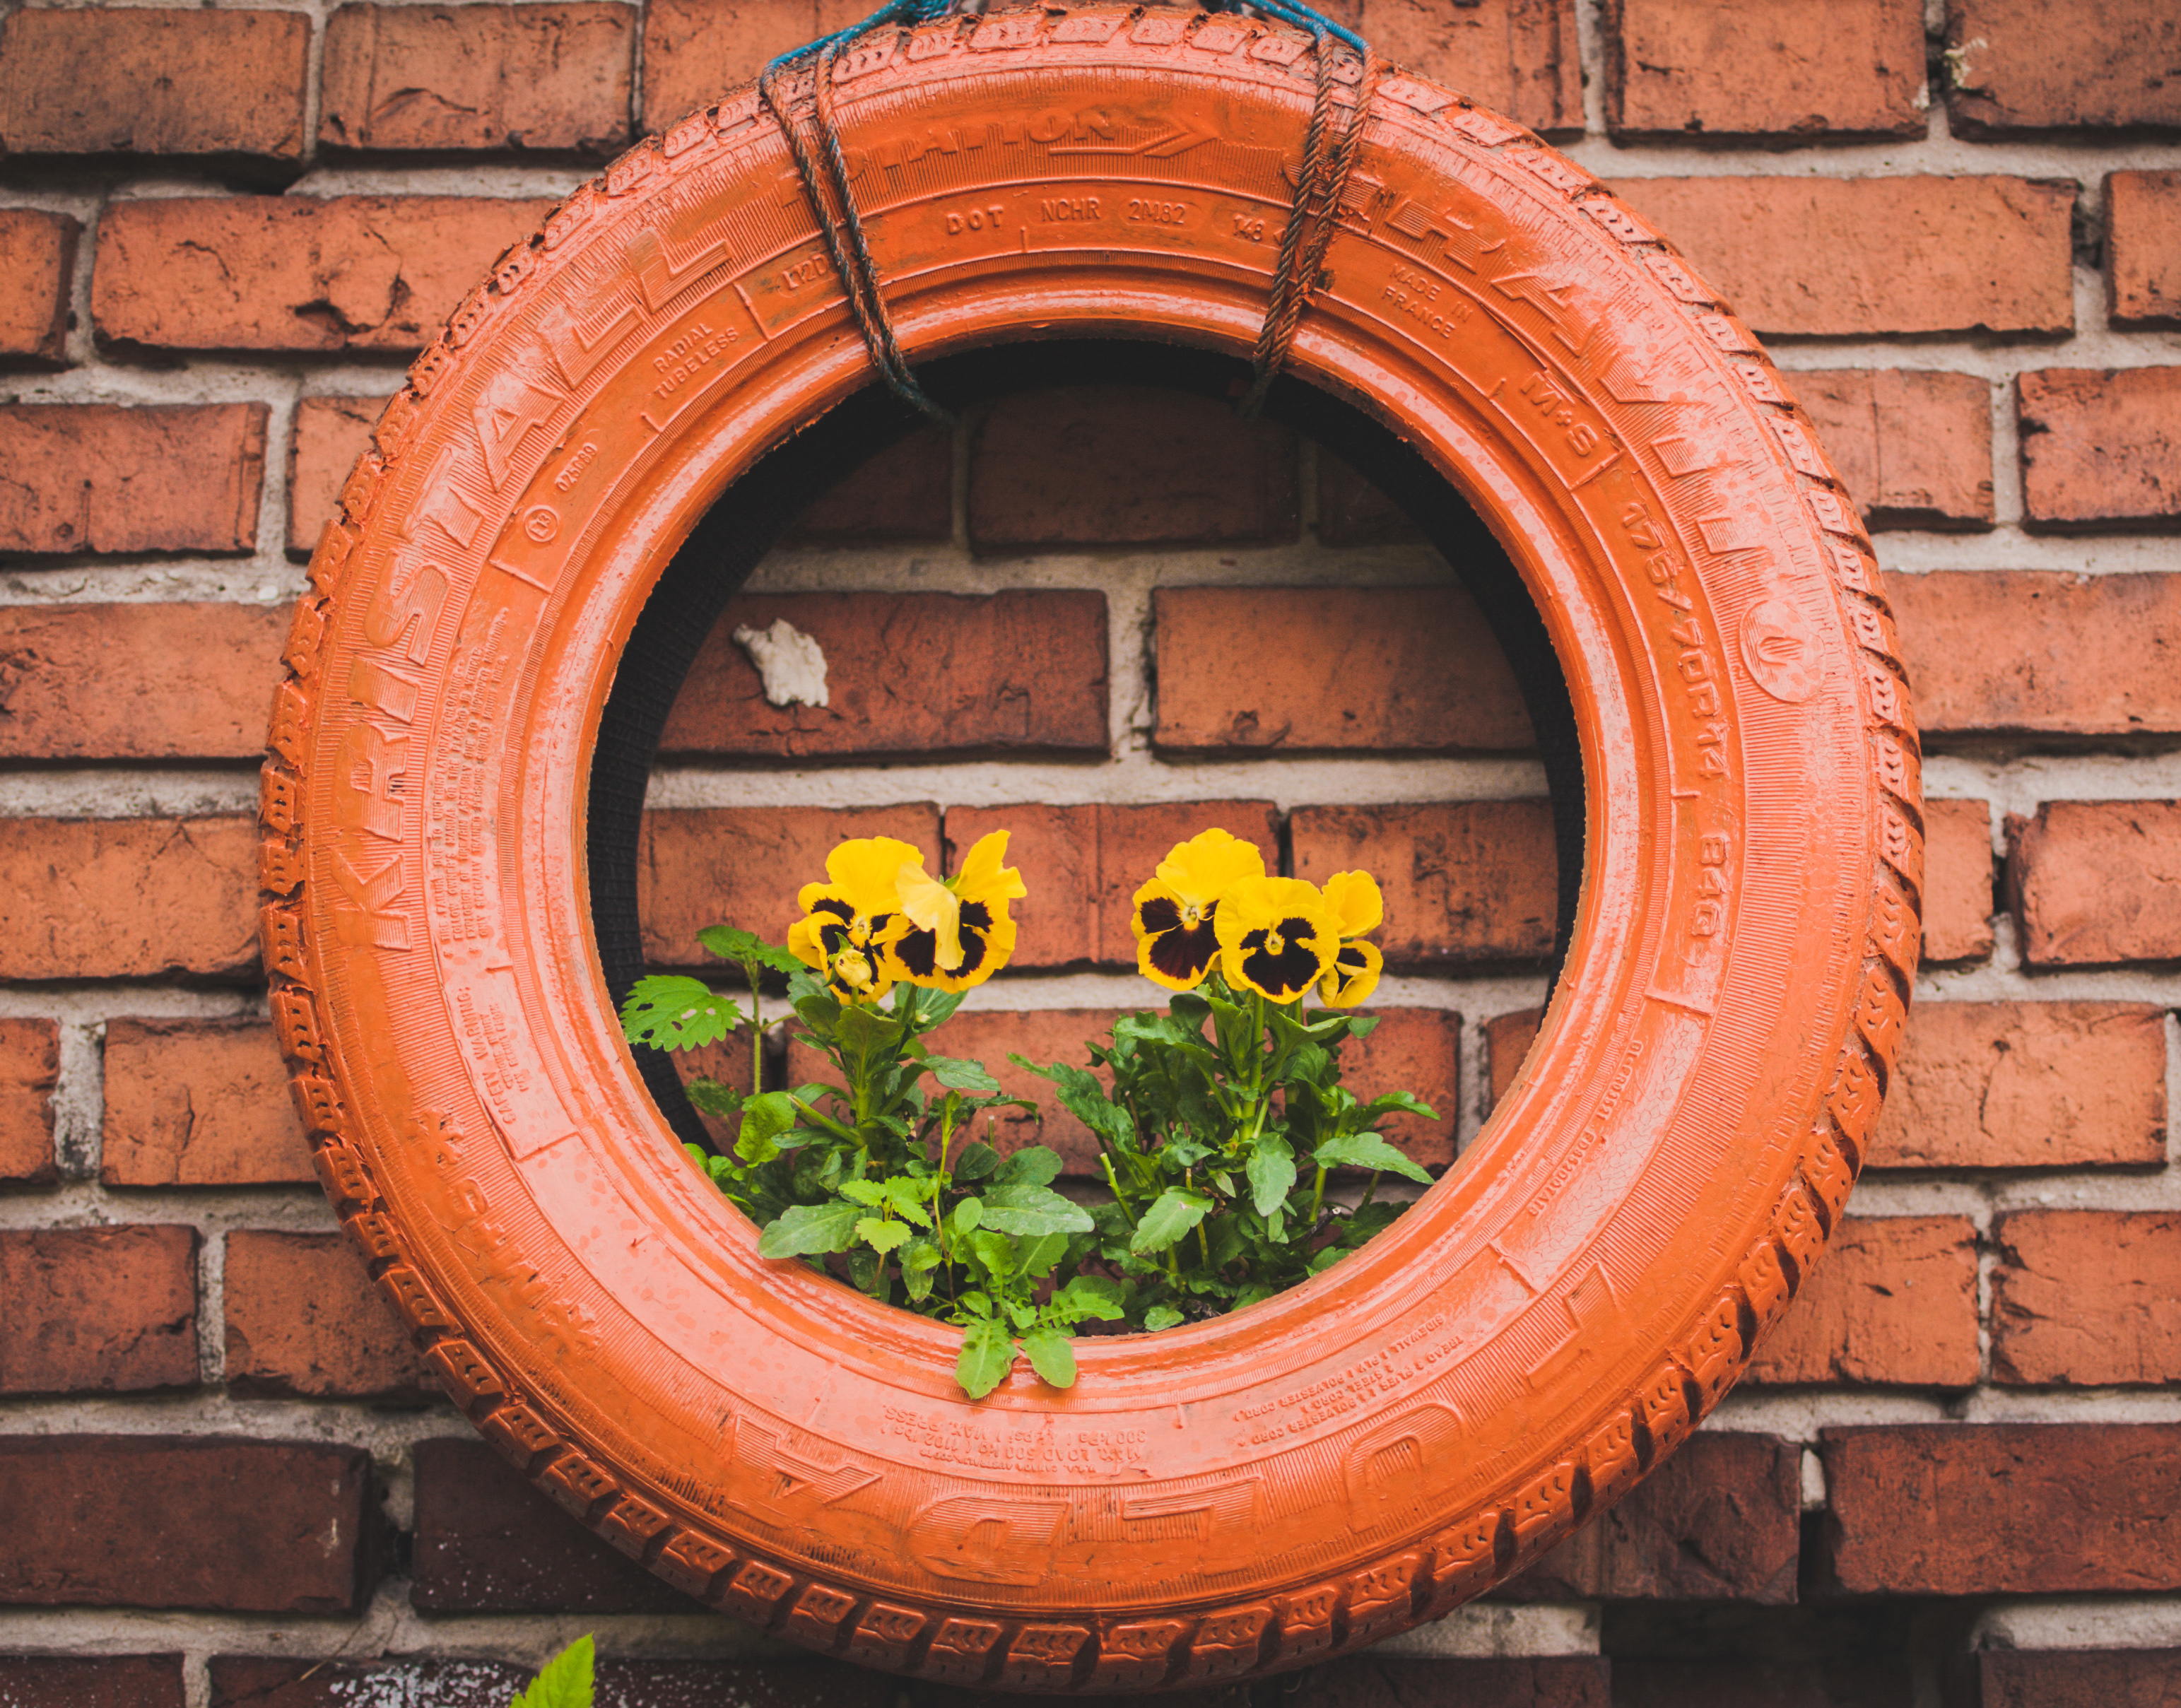
wood, flower, window, arch, red, hanging, brick, tire, tyre, man made object